San Francisco Bay Area

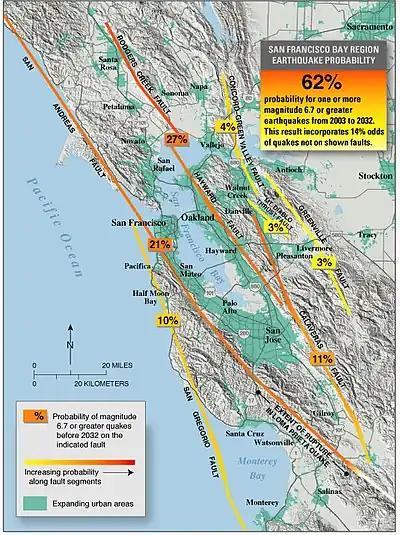
A map tracing all the fault lines in the Bay Area, and listing probabilities of earthquakes occurring on them.

There is also a significant diversity of salmonids present in the bay. Steelhead populations in California have dramatically declined due to human and natural causes; in the Bay Area, all naturally spawned anadromous steelhead populations below natural and manmade impassable barriers in California streams from the Russian River to Aptos Creek, and the drainages of San Francisco, San Pablo, and Suisun Bays are listed as threatened under the Federal Endangered Species Act. The Central California Coast coho salmon population is the most endangered of the many troubled salmon populations on the west coast of the United States, including populations residing in tributaries to San Francisco Bay. California Coast Chinook salmon were historically native to the Guadalupe River in San Francisco Bay, and Chinook salmon runs persist today in the Guadalupe River, Coyote Creek, Napa River, and Walnut Creek. Industrial, mining, and other uses of mercury have resulted in a widespread distribution of that poisonous metal in the bay, with uptake in the bay's phytoplankton and contamination of its sportfish.